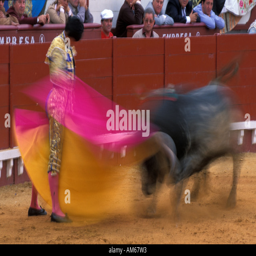
artistic impression of a bullfight